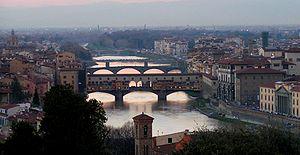
De tous les ponts de Florence, seul le Ponte Vecchio a échappé aux destructions de la Seconde Guerre mondiale en août 1944 dans la ville de Florence effectuées par les troupes allemandes lors de leur retraite face à l'avancée des Alliés et à leurs troupes blindés pour leur traversée du fleuve Arno.
Florence est la huitième ville d'Italie par sa population, capitale de la région de Toscane et siège de la ville métropolitaine de Florence.